Santorini (game)

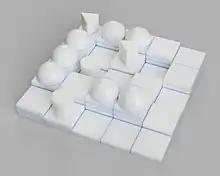
Santorini game

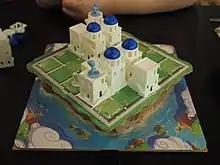
The Roxley Games re-release of "Santorini" is themed after Greek villages, unlike the abstract look of the original game.

Santorini is an abstract strategy board game for 2-4 players designed by Gordon Hamilton in 1985. He published the all-white wooden version in 2004. It was republished via Kickstarter in 2016 by Roxley Games. Inspired by the architecture of cliffside villages on Santorini Island in Greece, and primarily designed for two players, the game is played on a grid where each turn players build a town by placing building pieces up to three levels high. To win the game, players must move one of their two characters to the third level of the town.